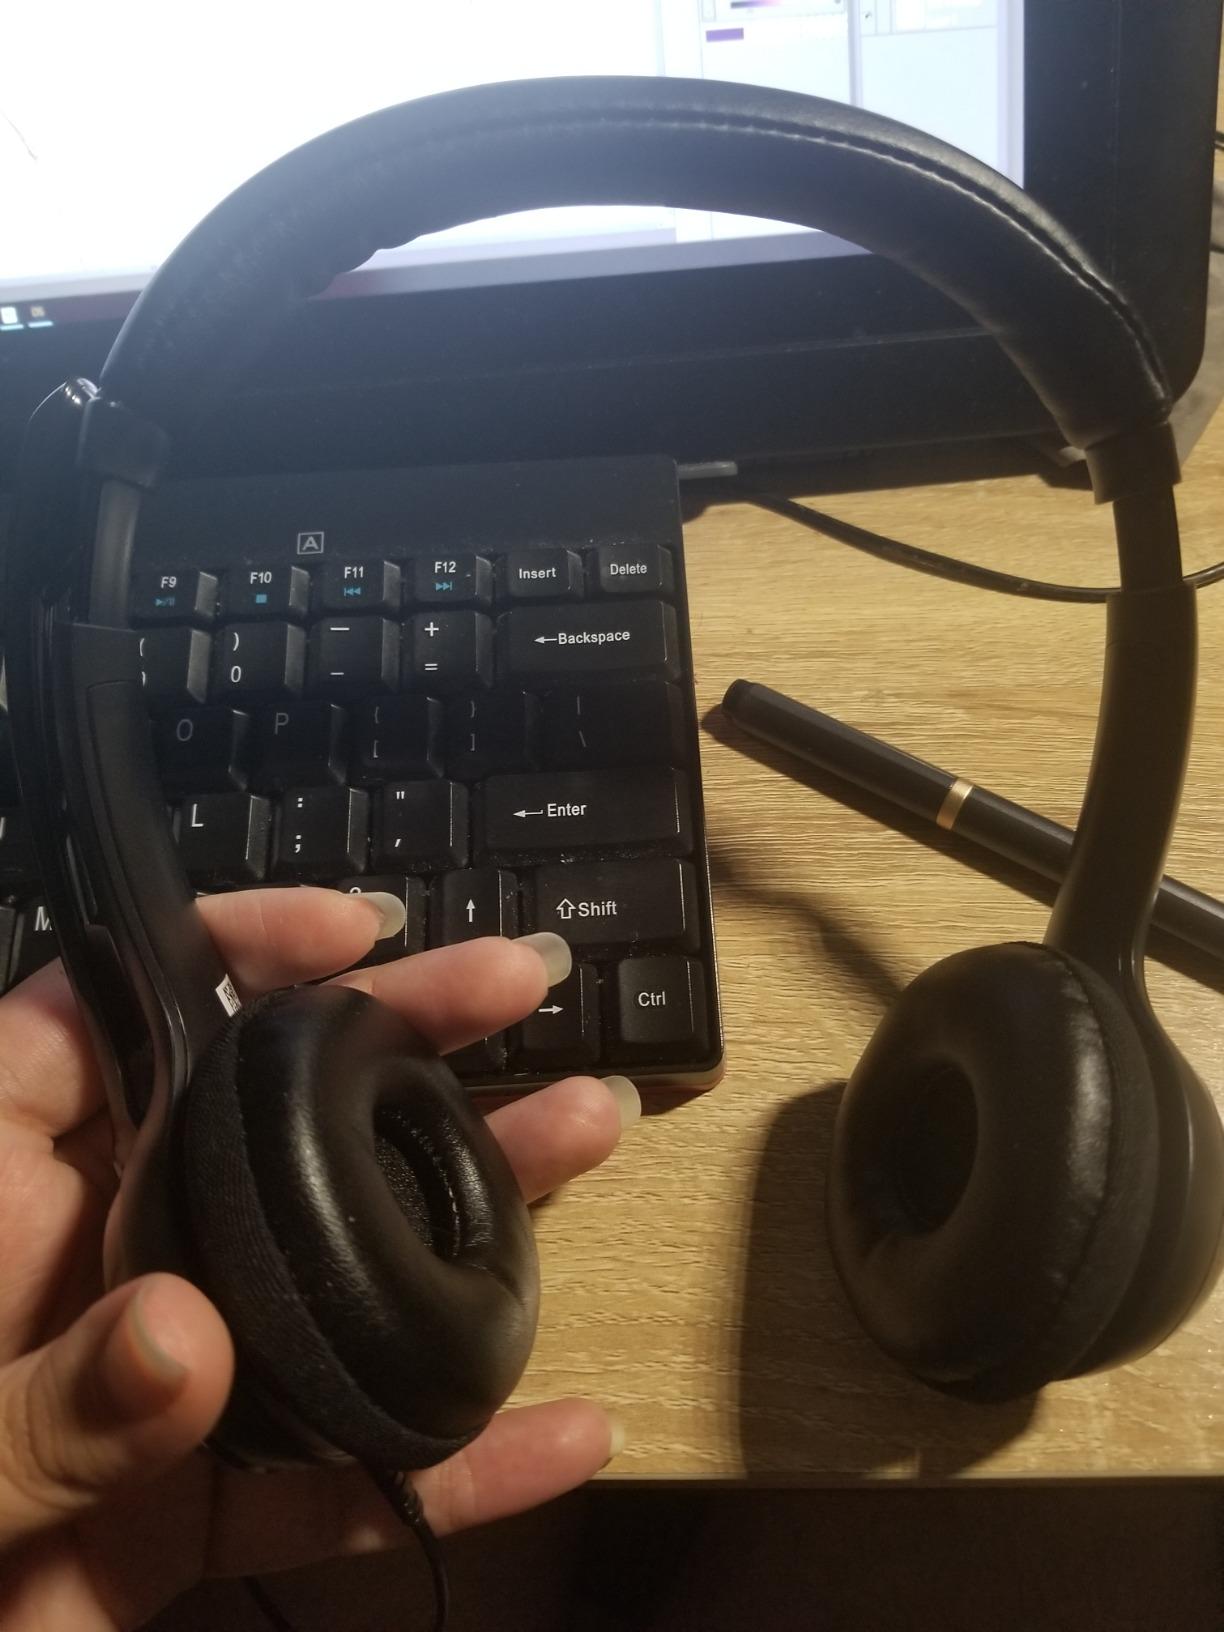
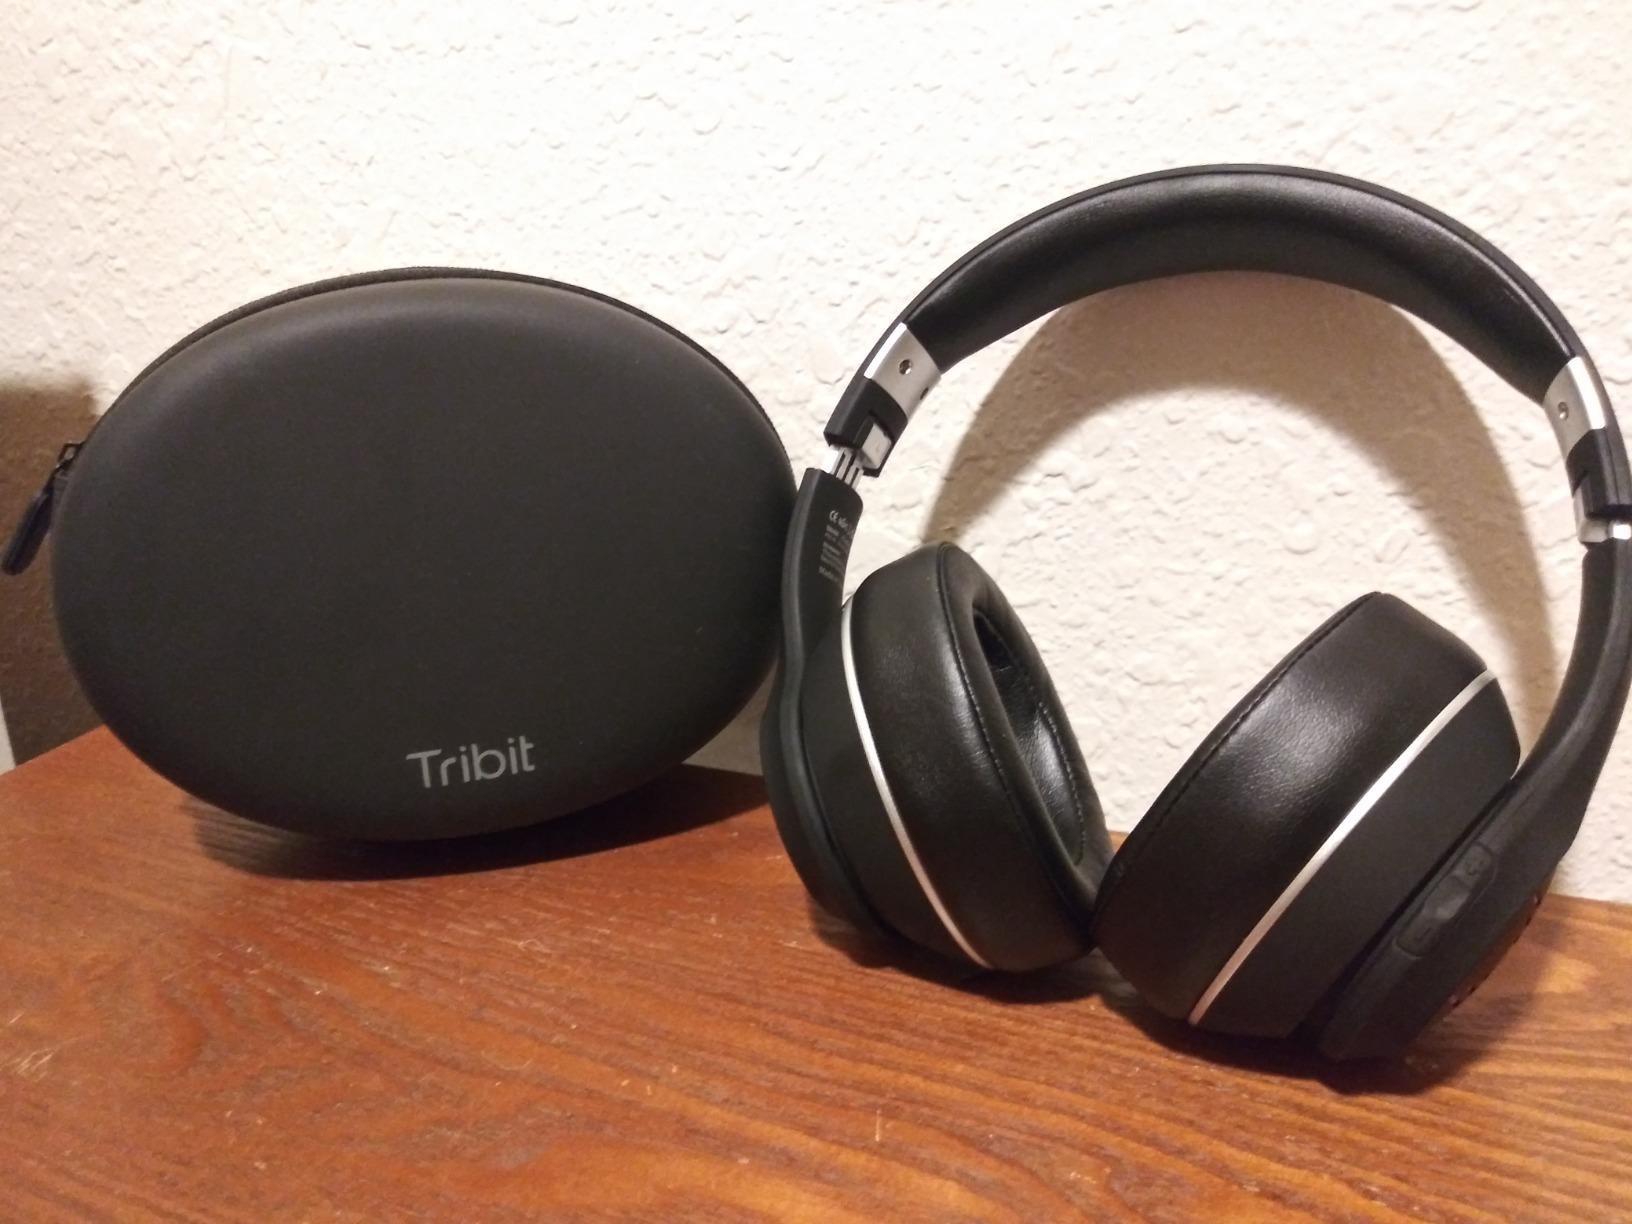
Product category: headphones
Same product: no